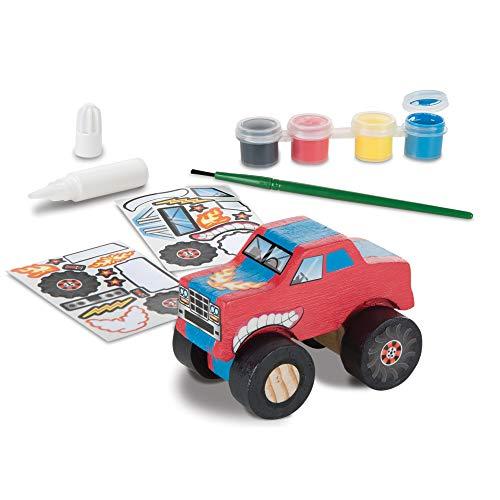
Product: Melissa & Doug Created by Me! Monster Truck Wooden Craft Kit - The Original (27 Stickers, Paint & Glue, Great Gift for Girls and Boys – Best for 4, 5, 6, 7 and 8 Year Olds)
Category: Toys & Games | Arts & Crafts | Craft Kits | Wood
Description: Great Gift for Ages 4 to 8: The Melissa and Doug Created by Me Monster Truck Wooden Craft Kit is an ideal gift for kids ages 4 to 8; add a Melissa and Doug Decorate-Your-Own Wooden Plane to round out the hands-on, screen-free play experience.
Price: $4.49